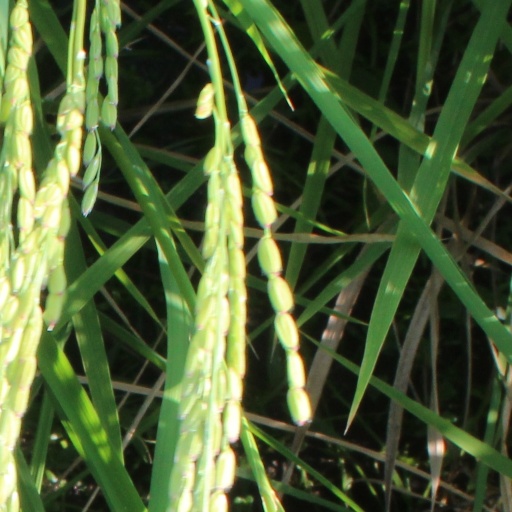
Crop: rice